William Carus Wilson

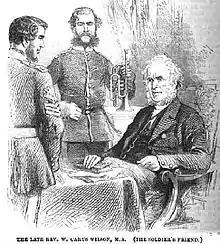
William Carus Wilson (seated), from "The Children's Friend", 1864

William Carus Wilson (7 July 1791 – 30 December 1859) was an English churchman and the founder and editor of the long-lived monthly "The Children's Friend". He was the inspiration for Mr Brocklehurst, the autocratic head of Lowood School, depicted by Charlotte Brontë in her 1847 novel "Jane Eyre".